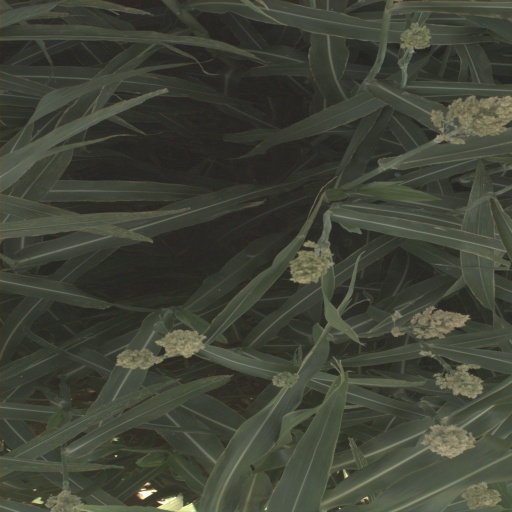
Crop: sorghum